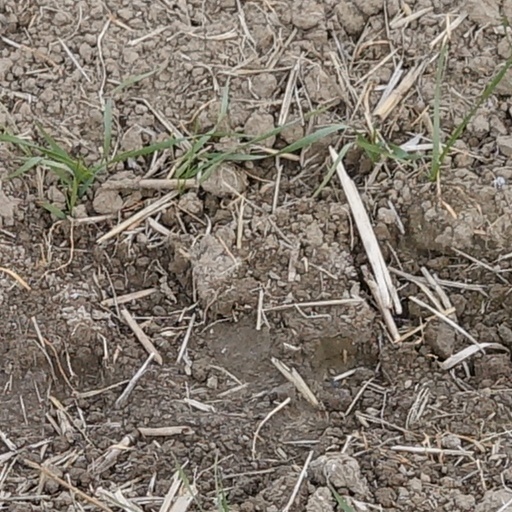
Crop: wheat